Samuel Bill

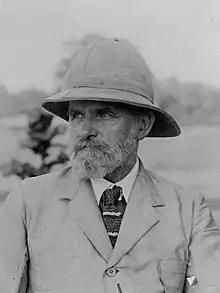
Samuel Bill

Samuel Alexander Bill MBE (10 December 1864 – 24 January 1942) was an Irish Christian missionary, explorer and the founder of the Qua Iboe Mission (later renamed Mission Africa).